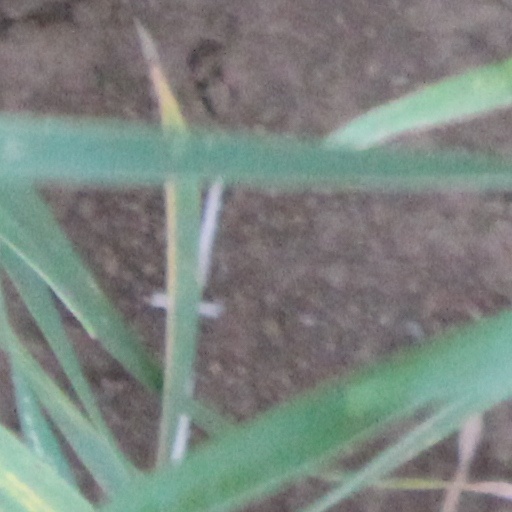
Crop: wheat